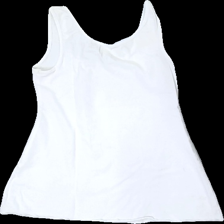
View: back
Type: Tank top
Category: Ladies
Brand: Not in the list
Brand text on label: ester elenora
Colors: White
Material: 100% cott
Cut: Regular
Size: S
Season: All
Stains: Major
Price range: <50
Recommended usage: Export